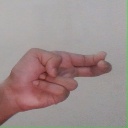
अक्षर: ह